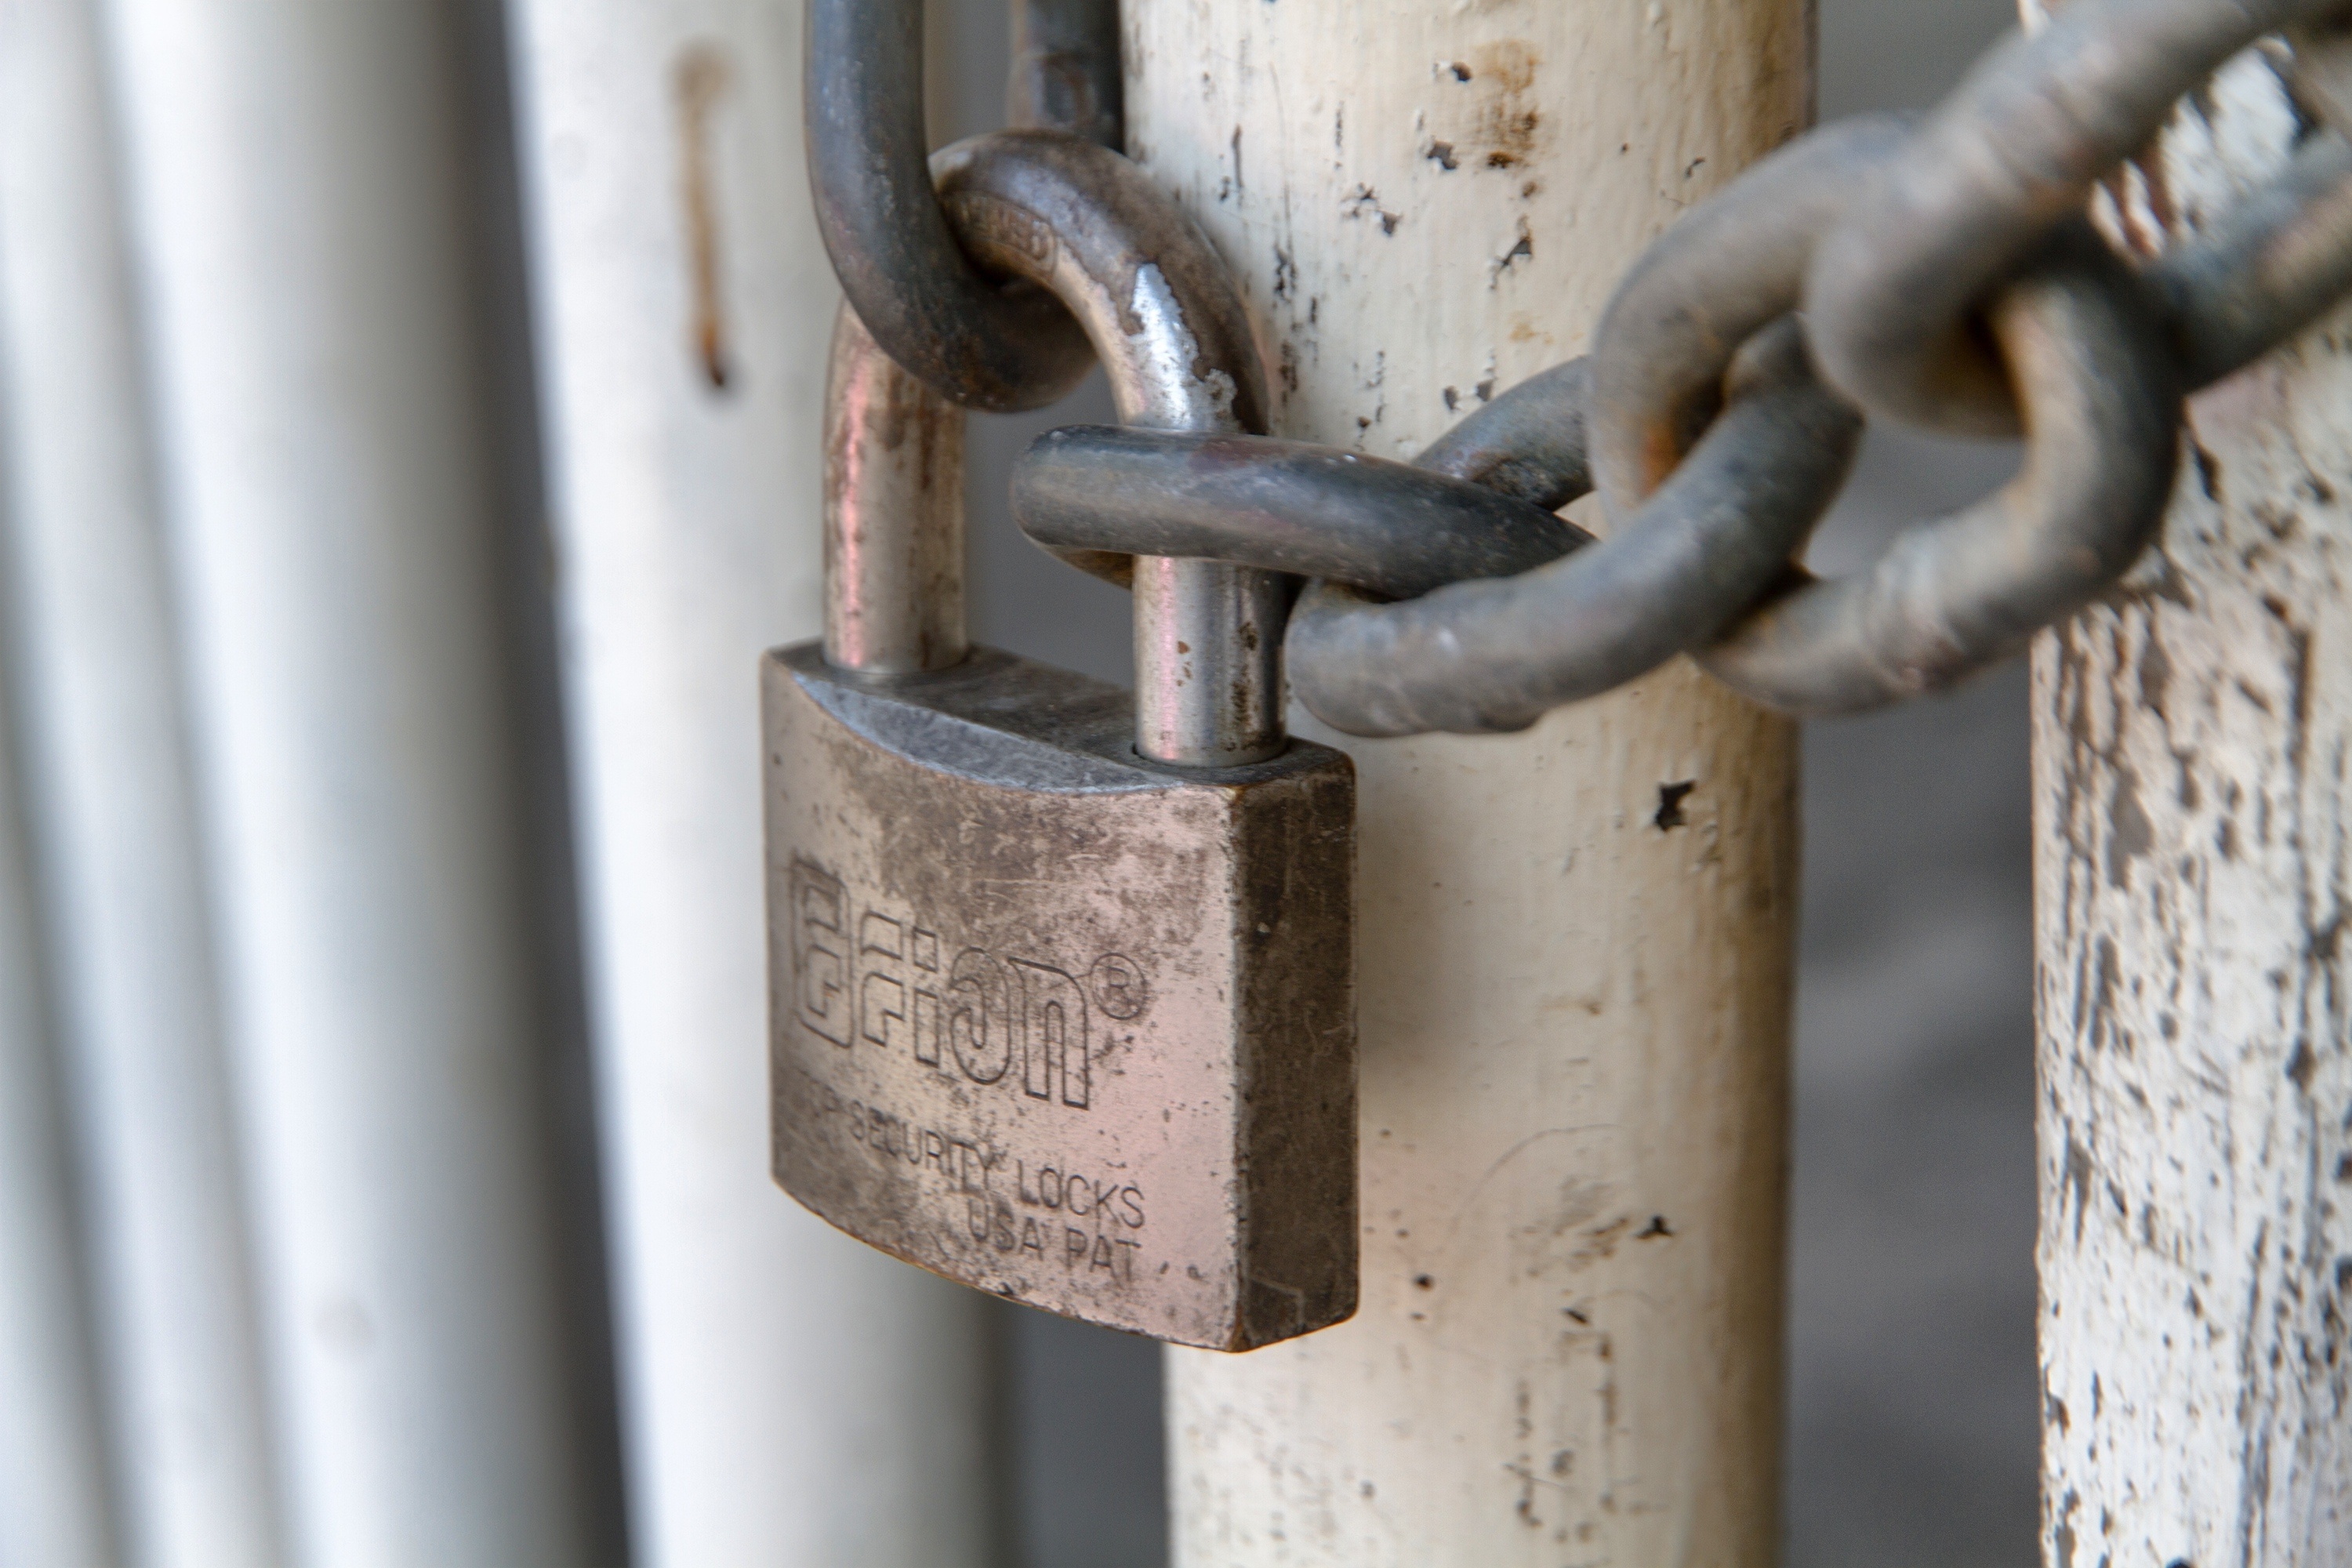
wood, chain, key, metal, material, iron, lock